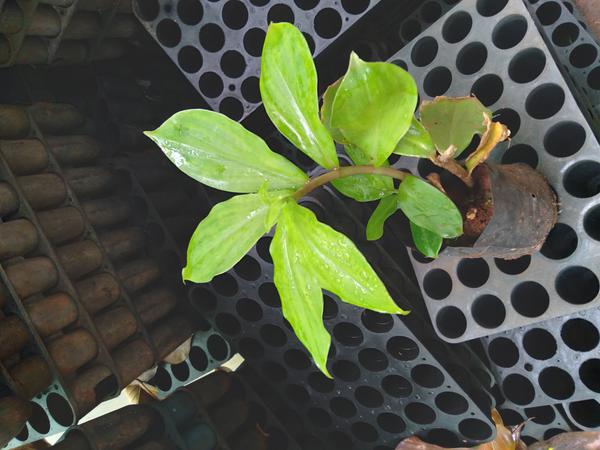
Plant: Insulin